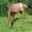
Label: horse